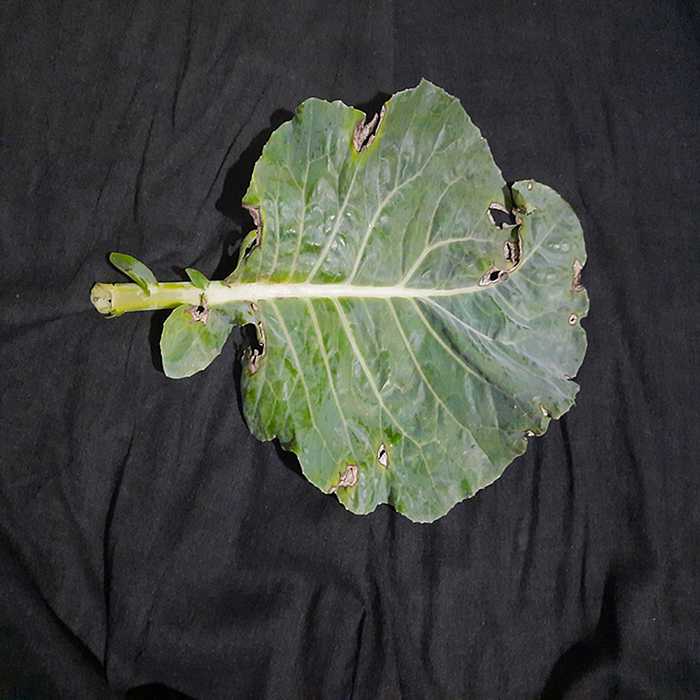
Plant: Cauliflower
Label: Downy mildew